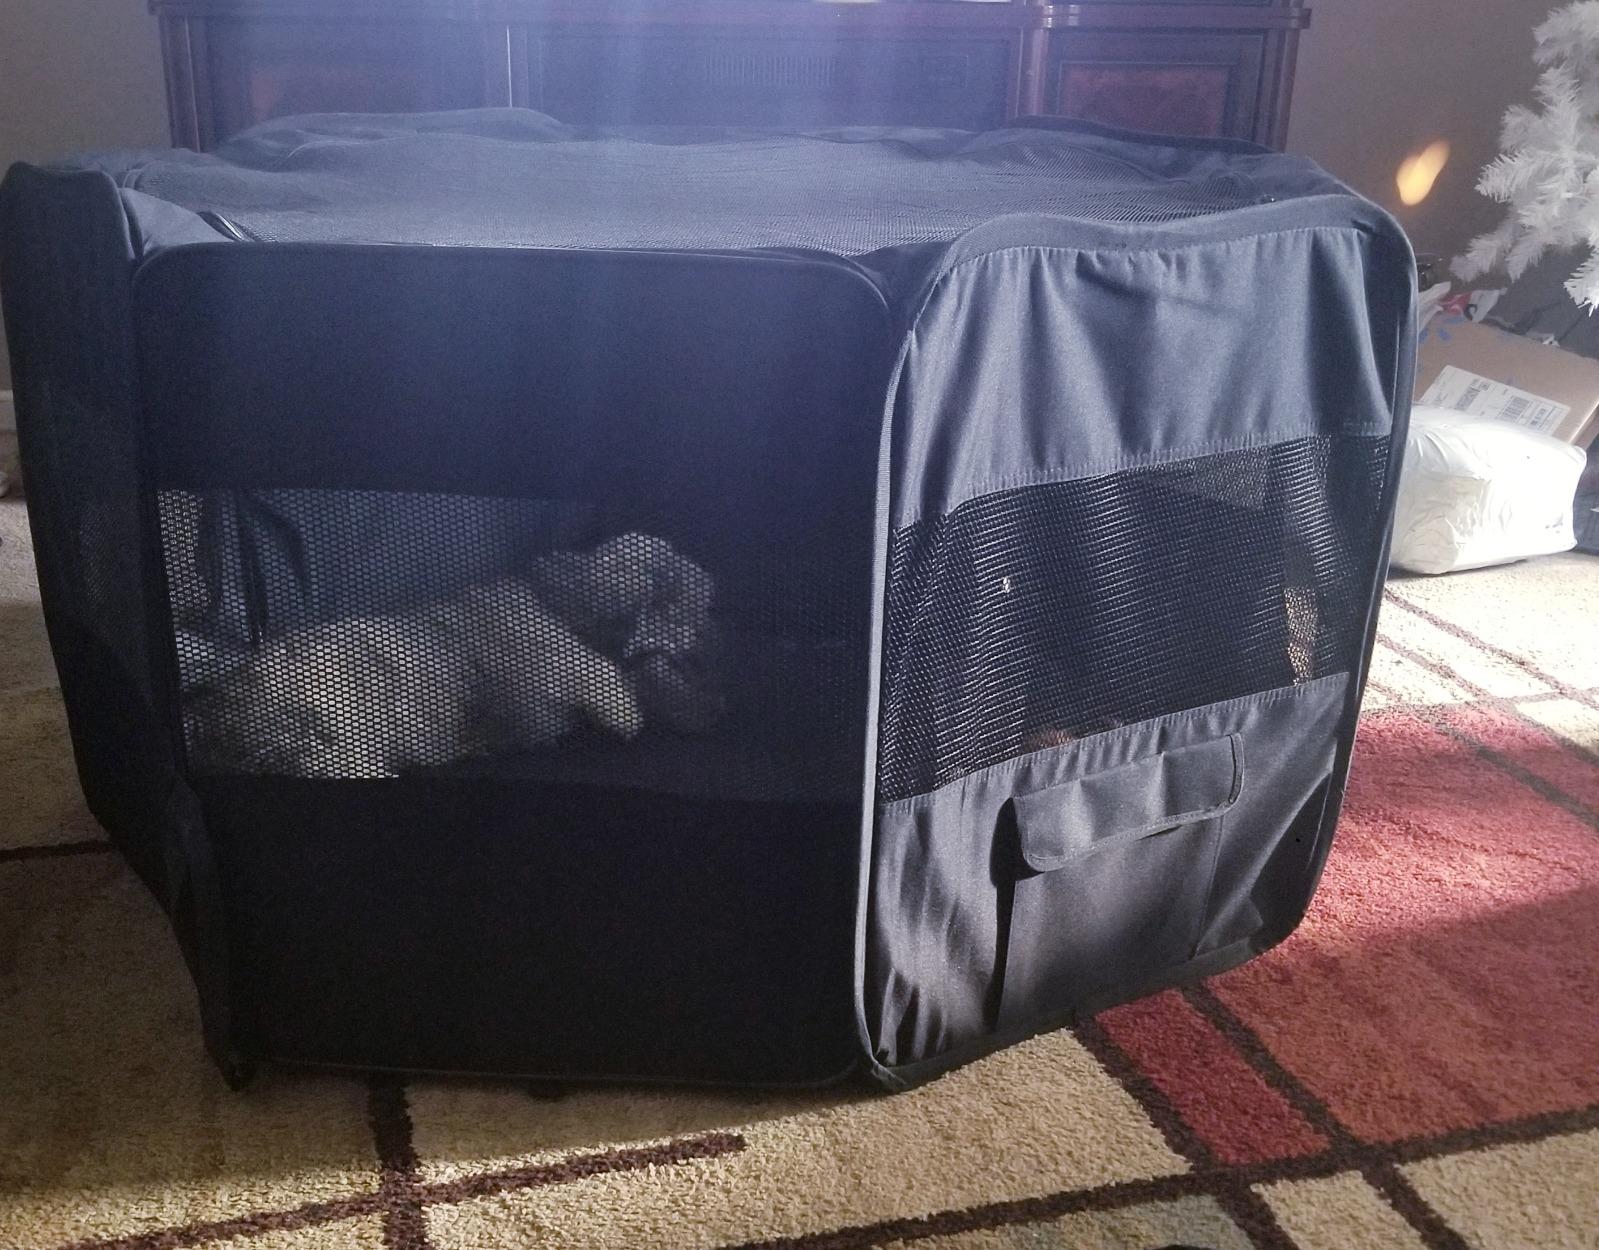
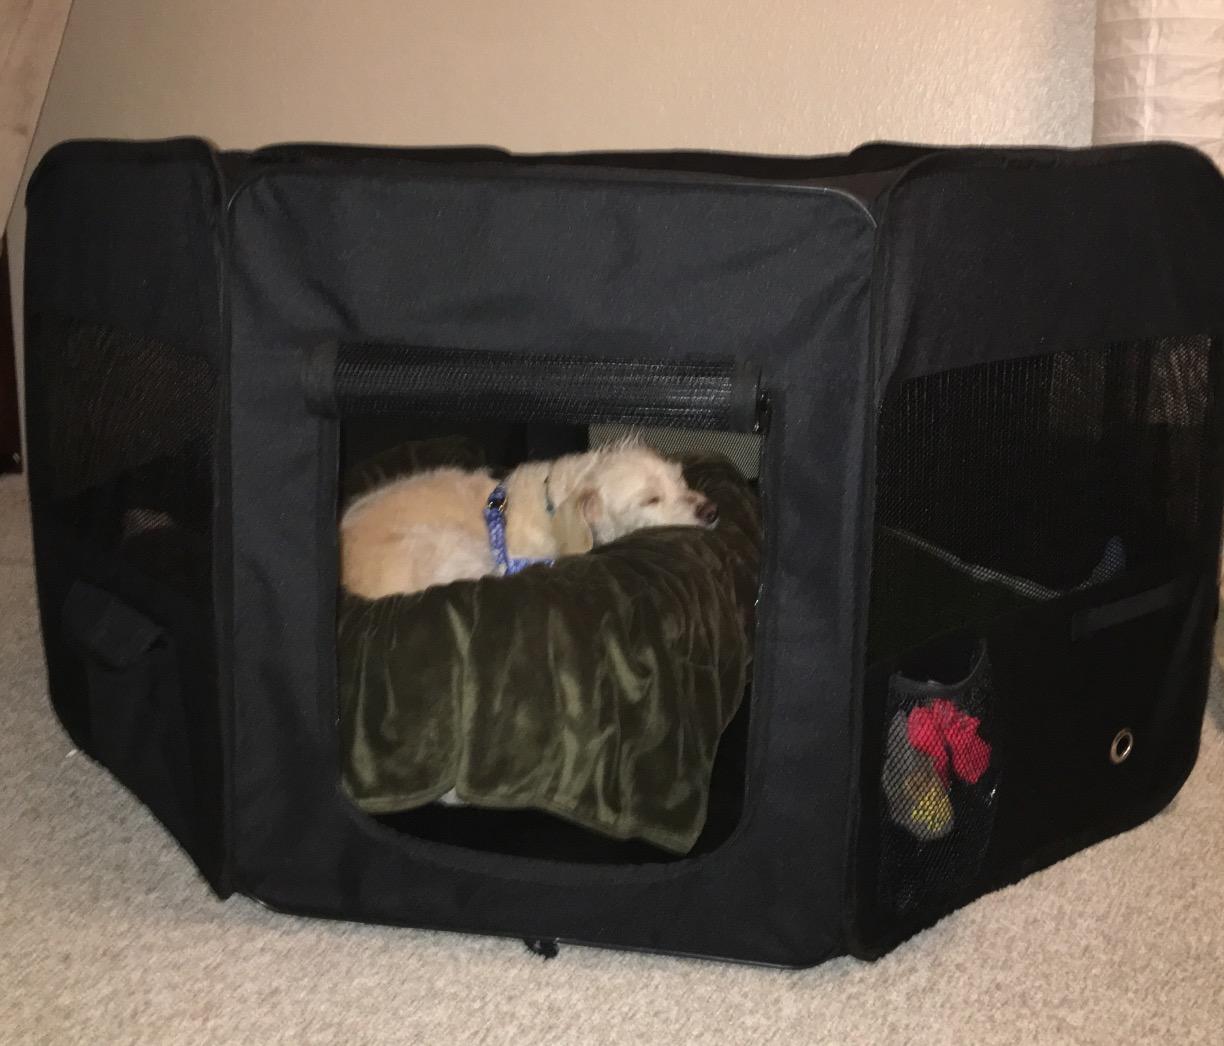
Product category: items_kennel
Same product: yes